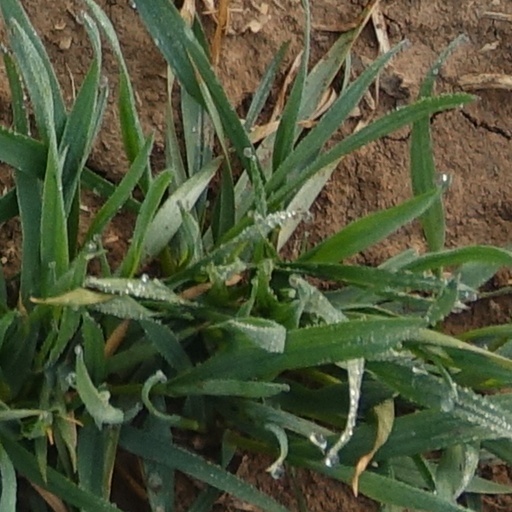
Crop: wheat